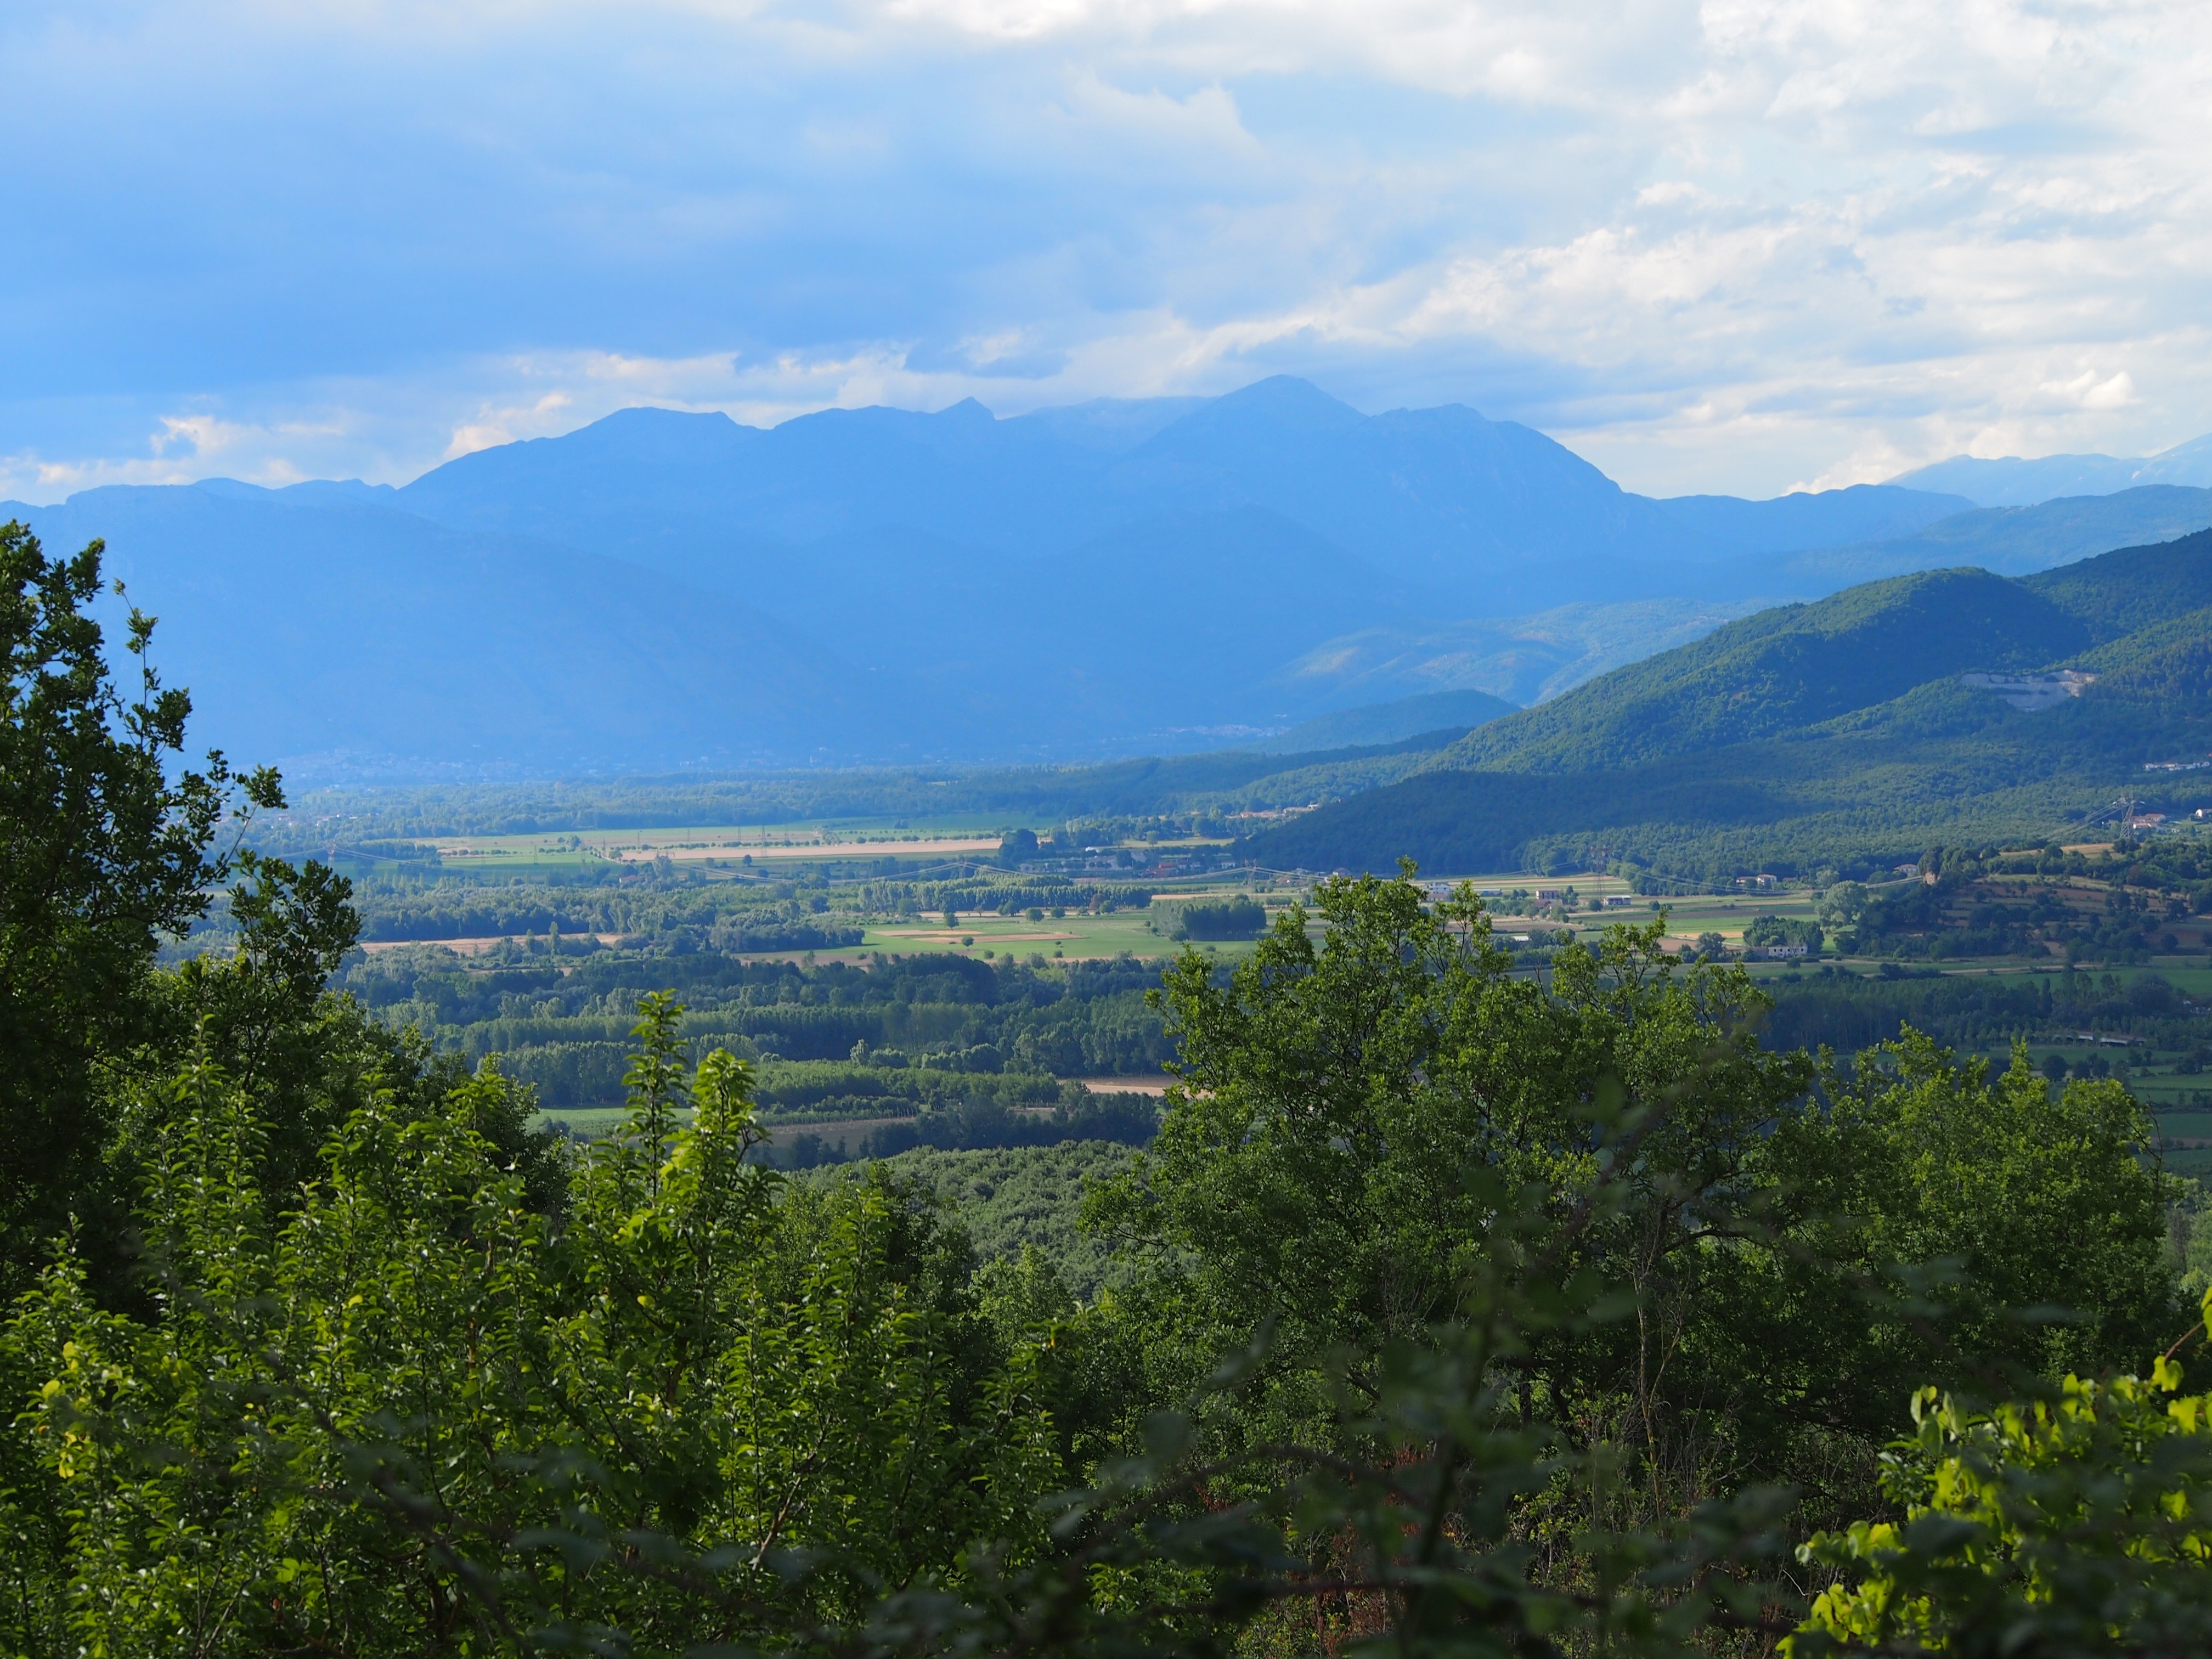
landscape, tree, nature, forest, wilderness, mountain, cloud, sky, meadow, hill, lake, valley, mountain range, walk, green, italy, blue, ridge, mountains, plateau, habitat, ecosystem, volcanic, rural area, landform, natural environment, geographical feature, mountainous landforms